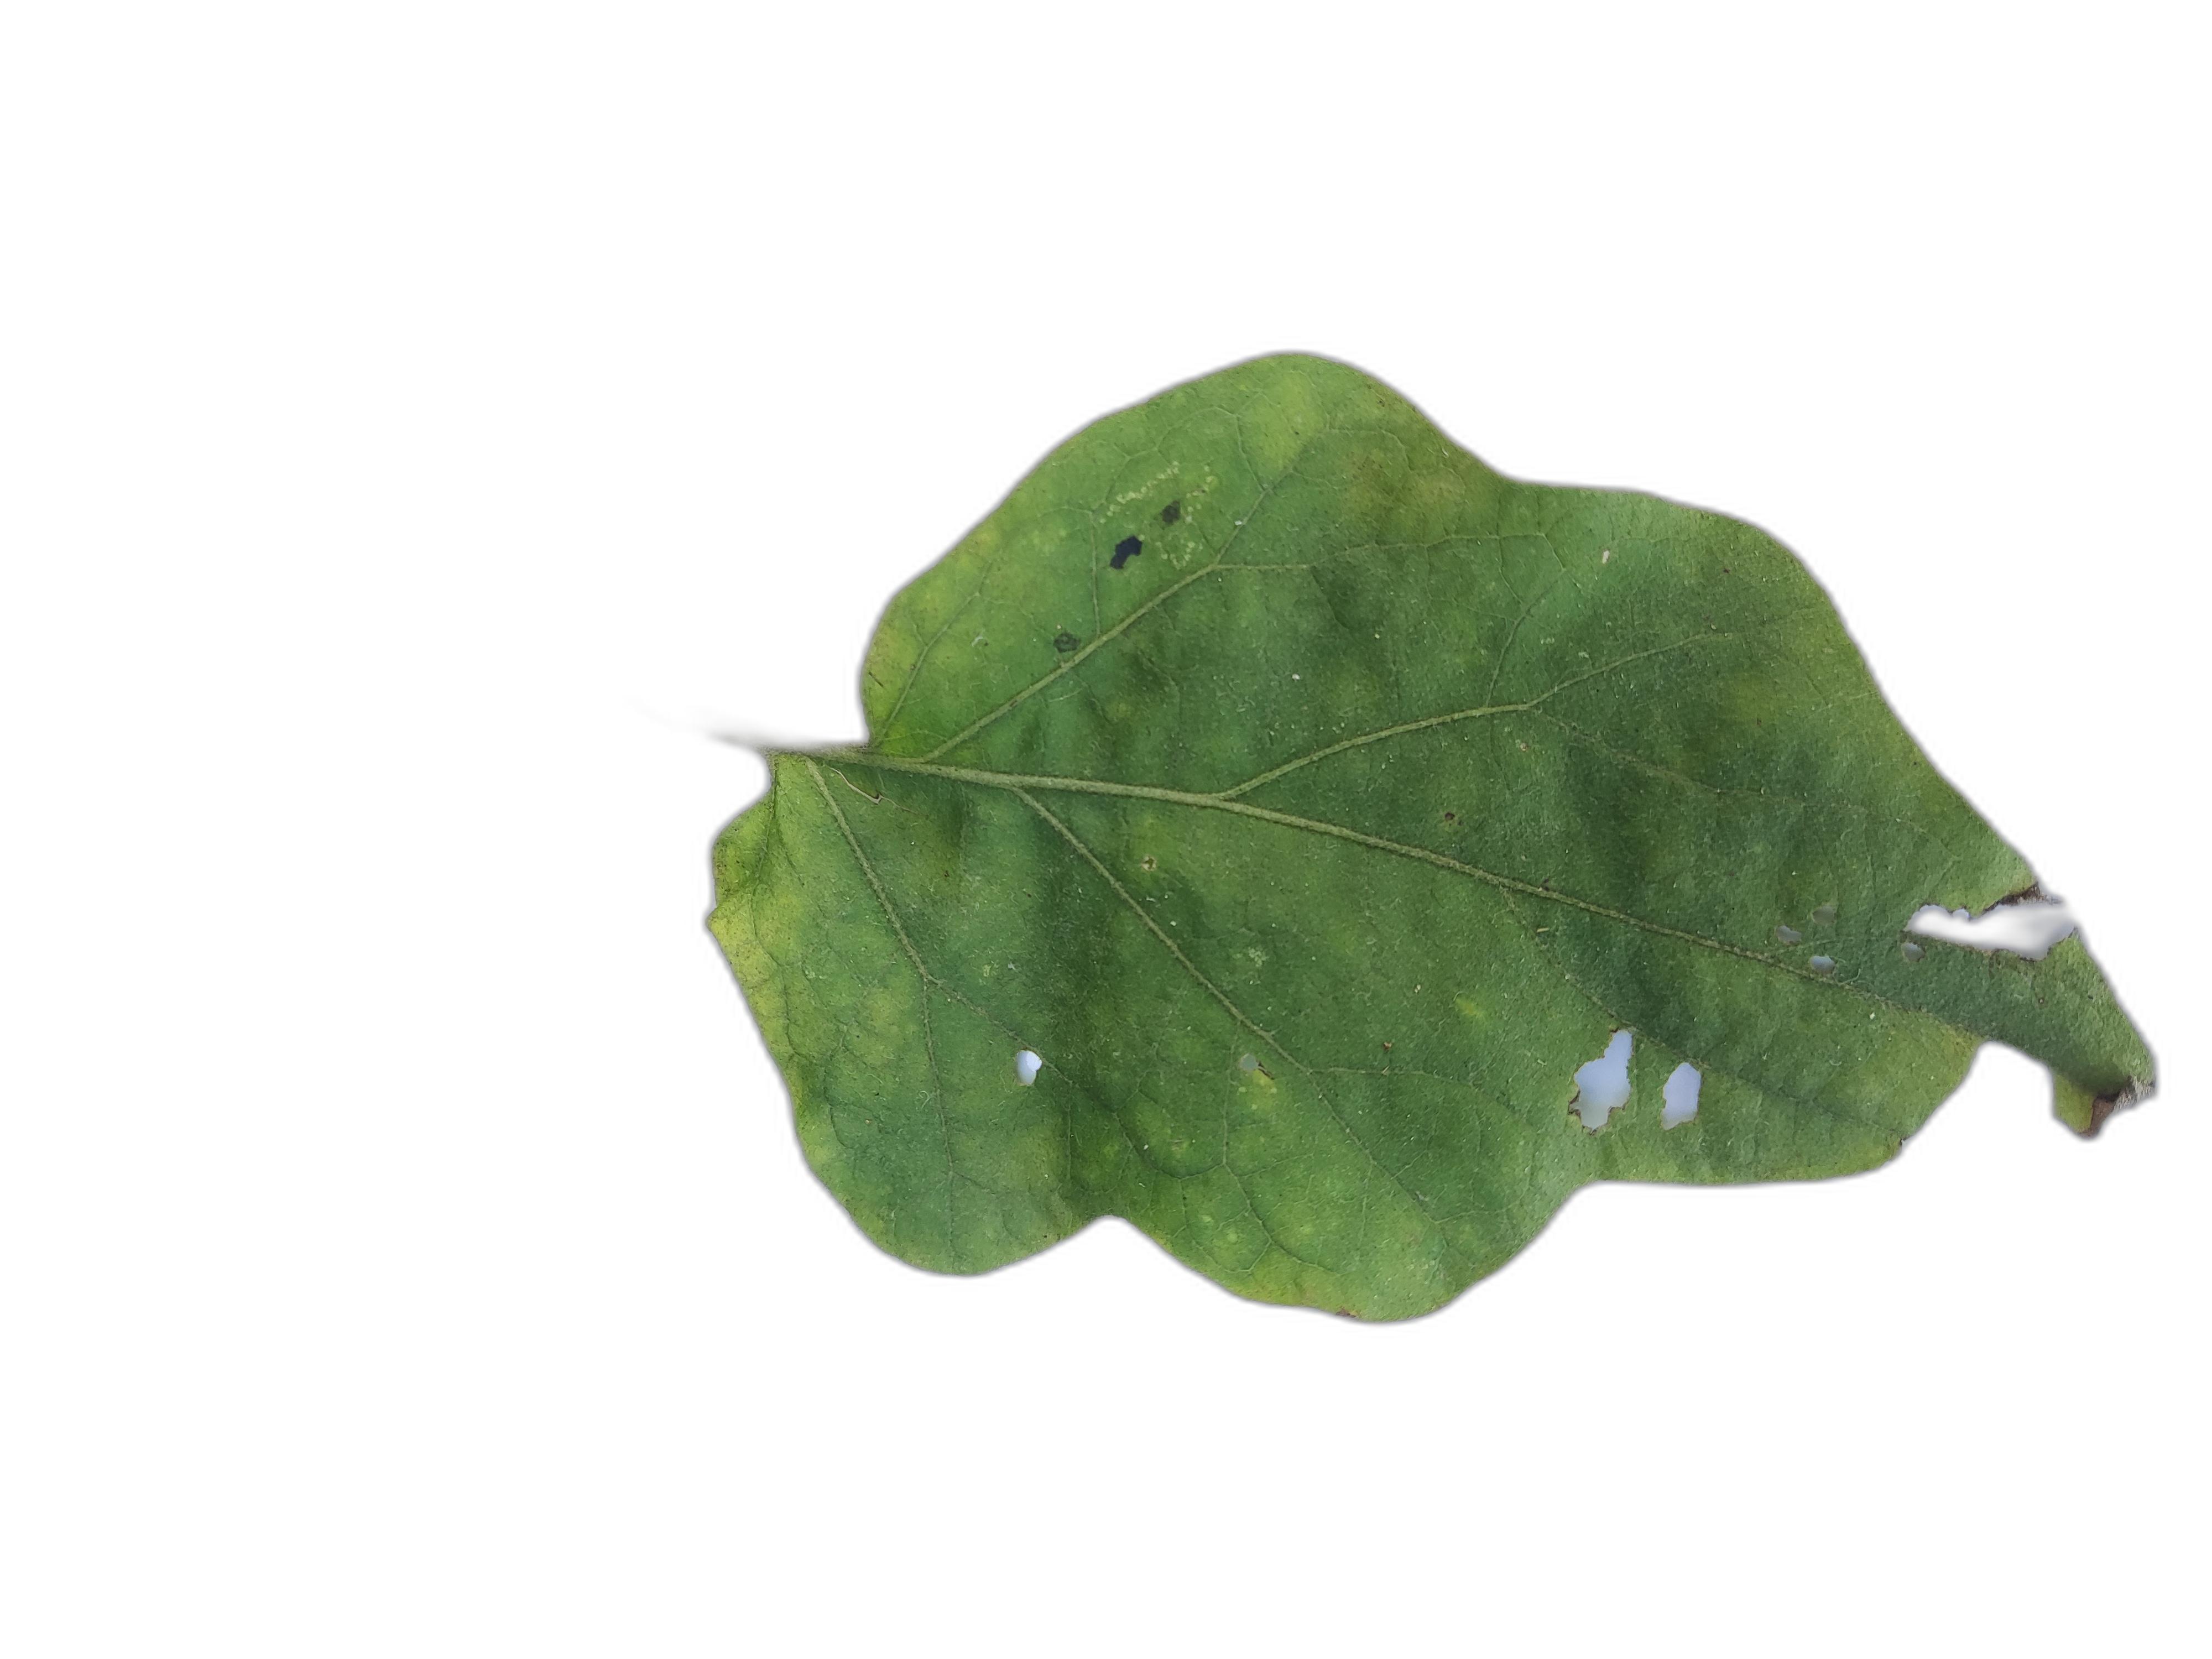
Label: Insect Pest Disease